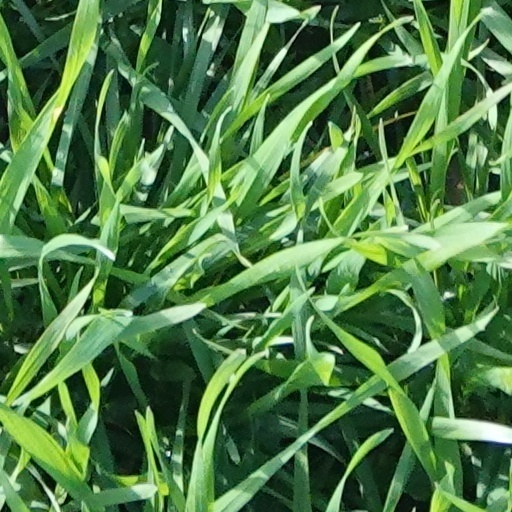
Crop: wheat